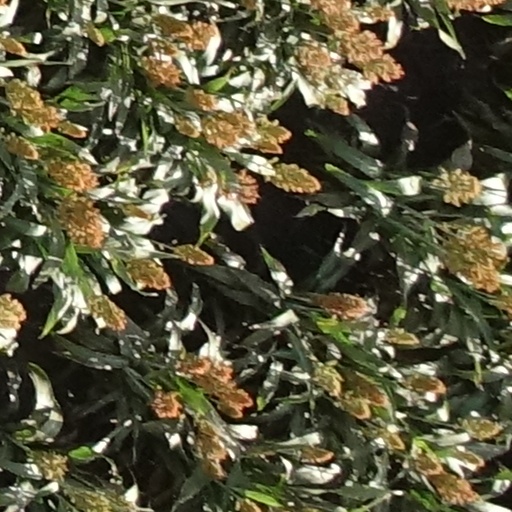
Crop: sorghum